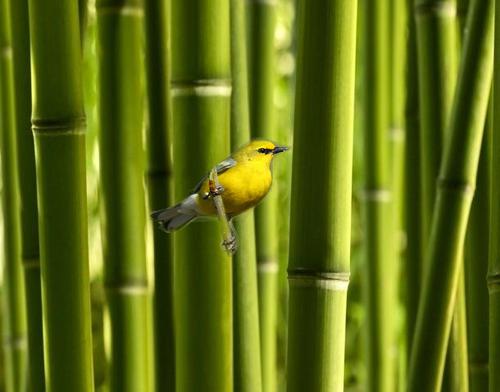
Bird species: Blue_winged_Warbler
Bird type: landbird
Background: land